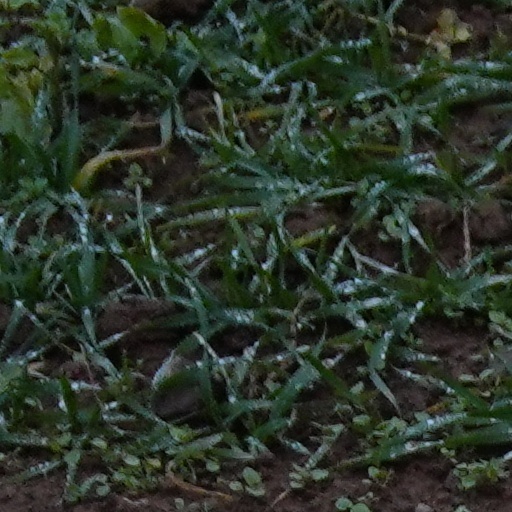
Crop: wheat